Anıl Piyancı

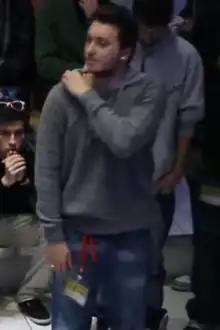
Piyancı in 2014

He started his career at the age of 16 by founding his studio "Yeşil Oda". Piyancı started making hip hop music in 2010 and was featured in Ezhel's song "Sekiz" in 2011. His breakthrough came in May 2014 with the song "Bi Duman Hip-Hop" which was published on YouTube. The song was well received by the audience and soon products and T-shirts branded with the song's title were produced and sold.